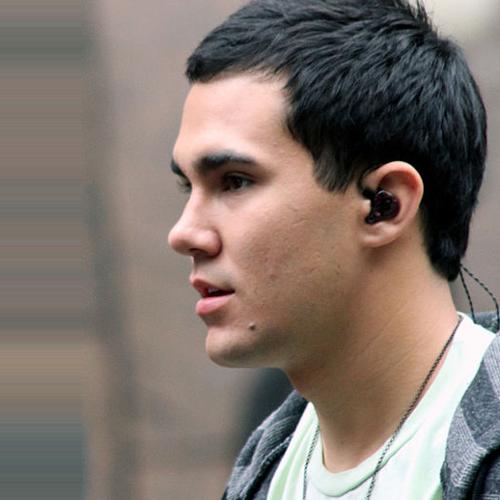
Age: 20